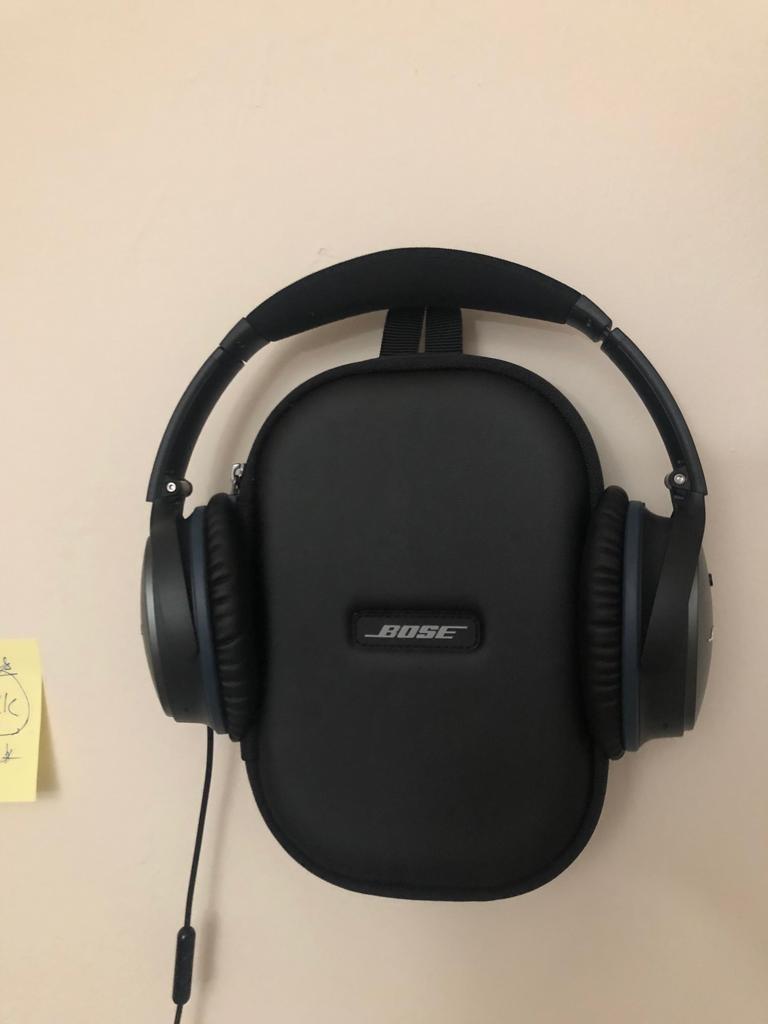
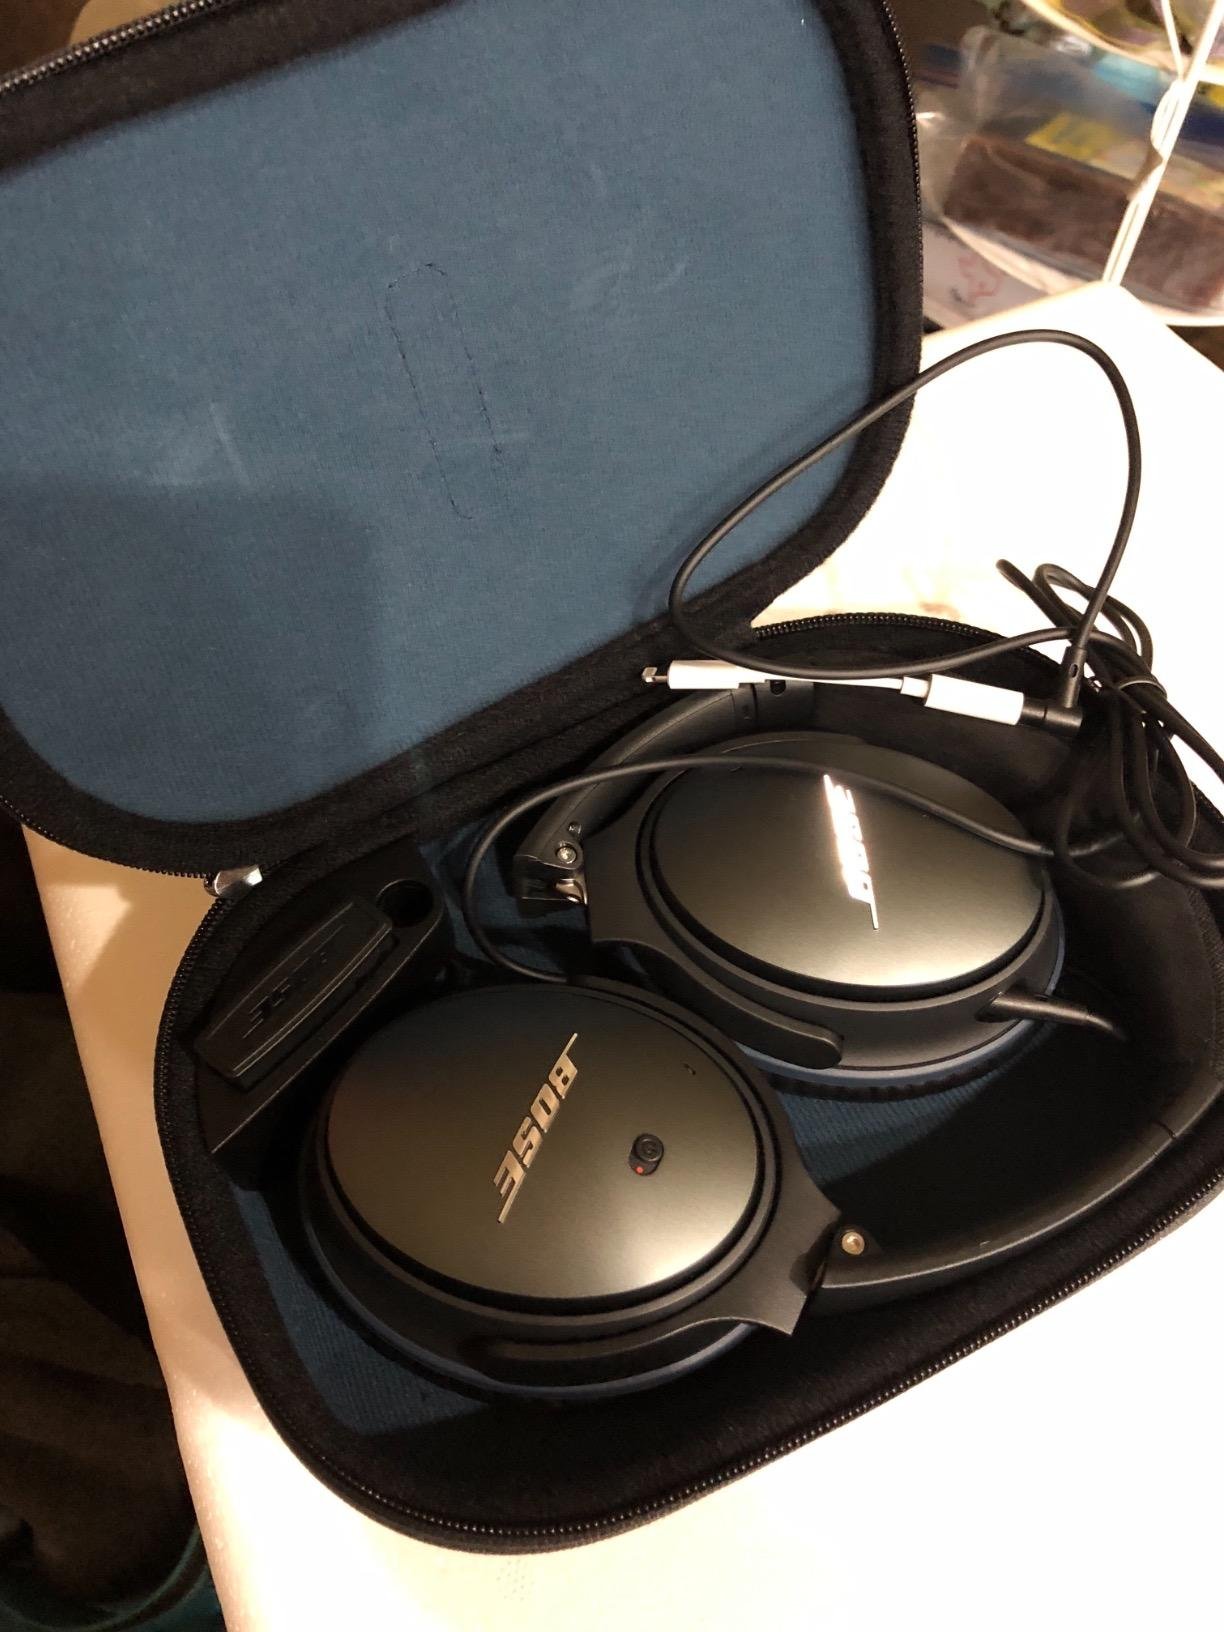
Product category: headphones
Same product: yes